Adam Smith

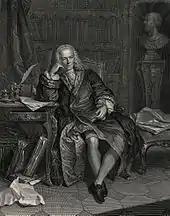
A drawing of a man sitting down

Following the publication of "The Theory of Moral Sentiments", Smith became so popular that many wealthy students left their schools in other countries to enroll at Glasgow to learn under Smith. At this time, Smith began to give more attention to jurisprudence and economics in his lectures and less to his theories of morals. For example, Smith lectured that the cause of increase in national wealth is labour, rather than the nation's quantity of gold or silver, which is the basis for mercantilism, the economic theory that dominated Western European economic policies at the time.